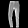
Label: Trouser